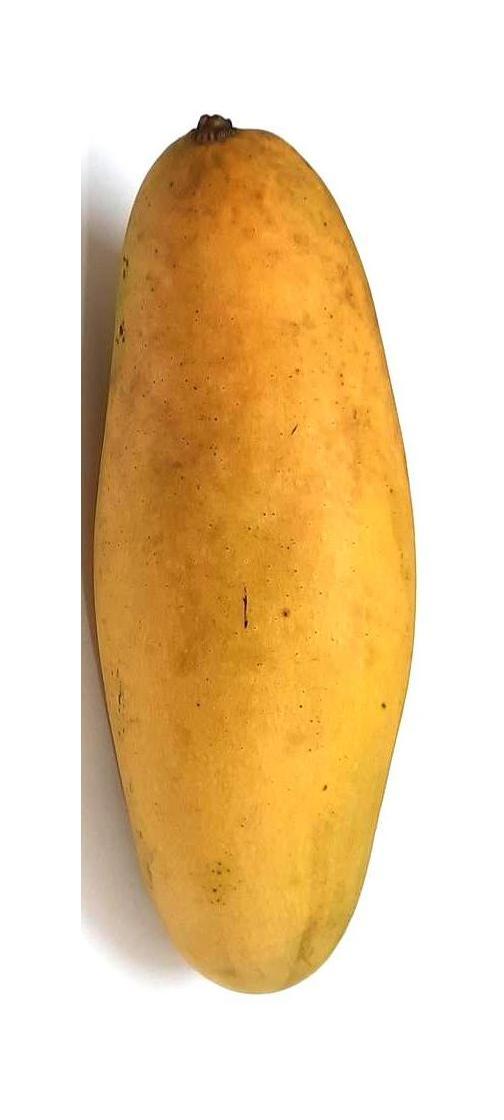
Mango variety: Banana Mango